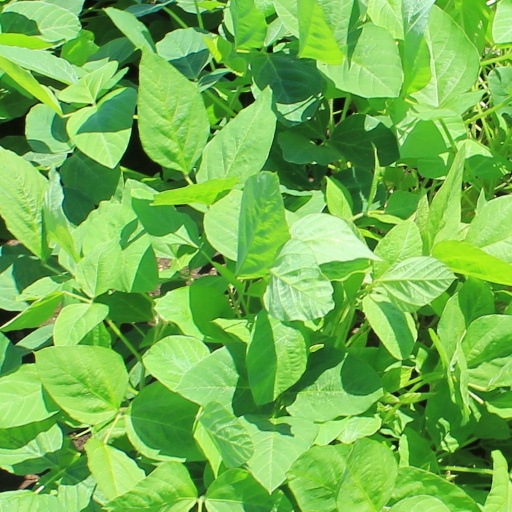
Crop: soybean